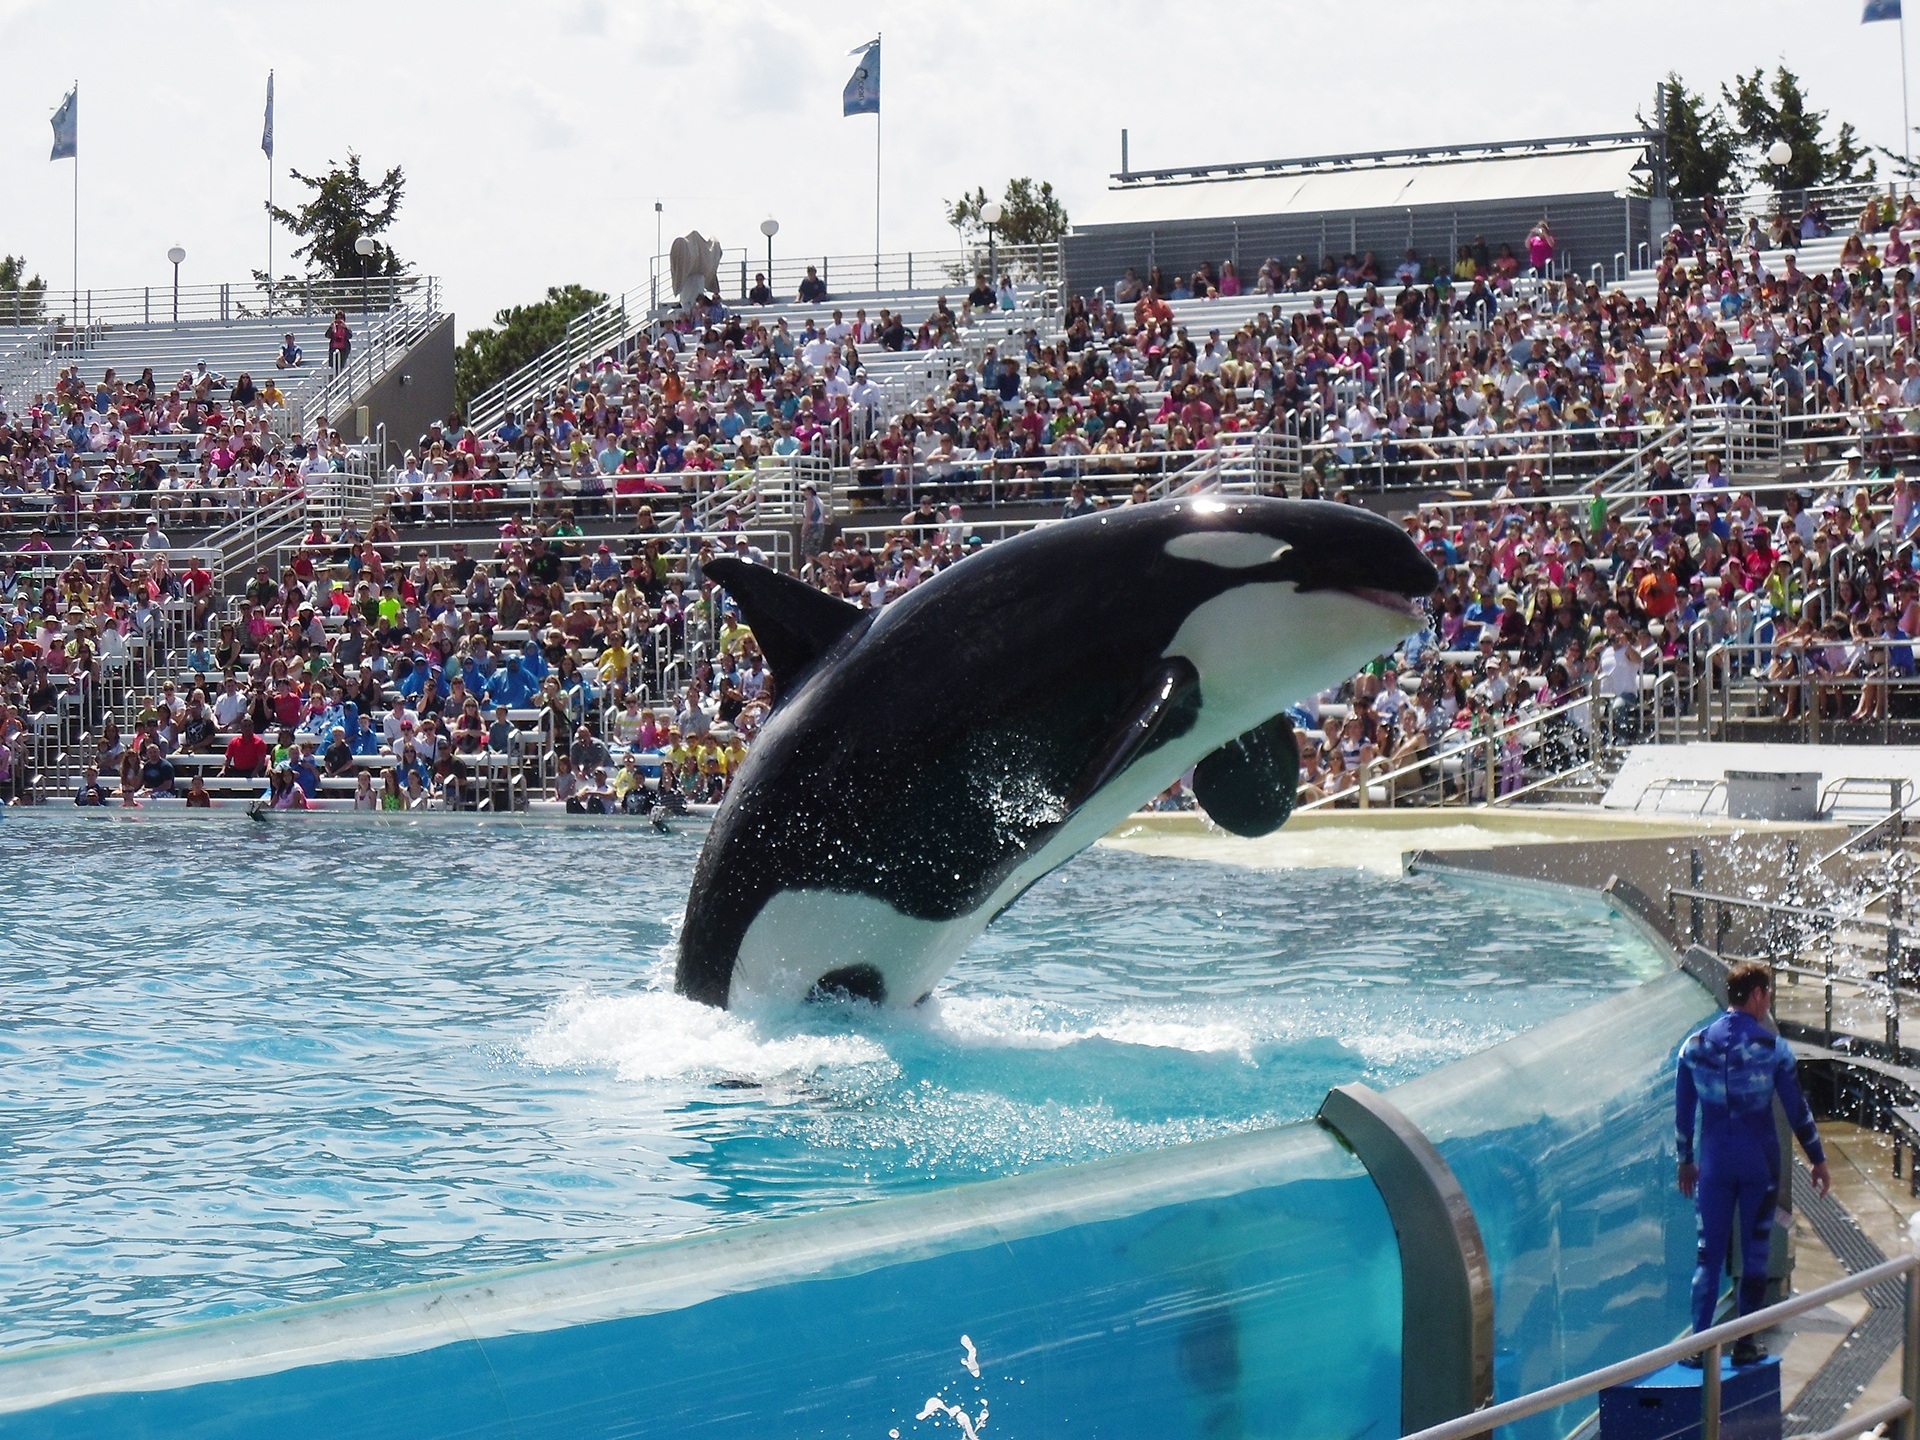
animal, jump, splash, show, mammal, leap, tourism, tourists, aquarium, vertebrate, whale, dolphin, fins, seaworld, orca, trained, marine mammal, killer whale, whales dolphins and porpoises